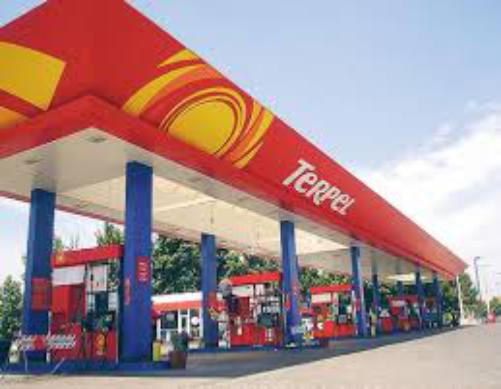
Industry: Transportation